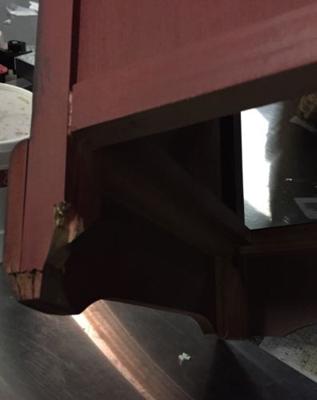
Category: table